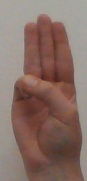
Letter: thaa